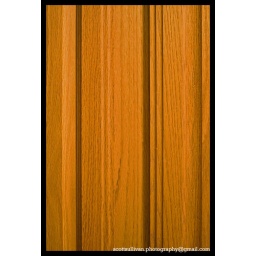
The cabinet doors in our kitchen.